Scotscalder railway station

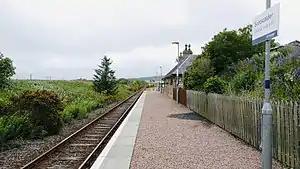
The platform at Scotscalder, looking southwest

Scotscalder railway station is a railway station located in the Highland council area in the far north of Scotland. It serves several rural hamlets in the historic county of Caithness, including Scotscalder, Olgrinmore, Westerdale and Calder. It is accessed from the B870 road, south of Scotscalder Hall.